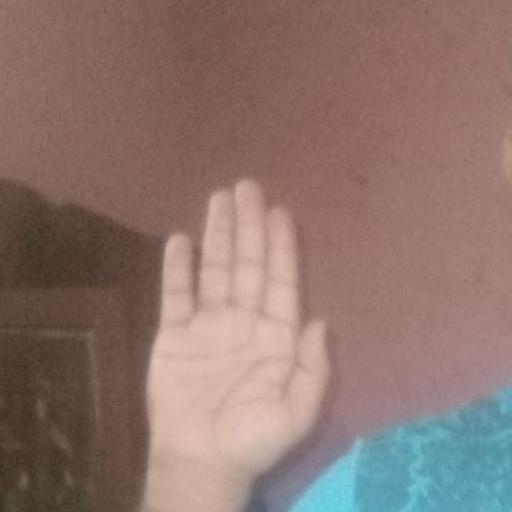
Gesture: stop